Chiang Wei-ling

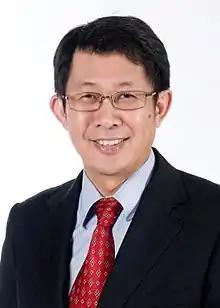

Chiang Wei-ling (born 2 September 1957) is a Taiwanese civil engineer and academic. He was the Minister of the Ministry of Education (MOE) of the Executive Yuan in 2012–2014. He is also the former President of National Central University in Taoyuan.